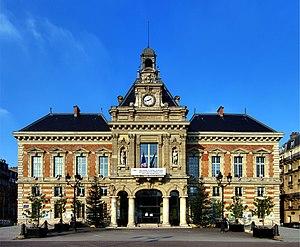
La mairie du XIXème arrondissement de Paris, construite entre 1876 et 1878 par l'architecte Gabriel Davioud.
La mairie du 19ᵉ arrondissement de Paris est le bâtiment qui héberge les services municipaux du 19ᵉ arrondissement de Paris, en France.
La rue Manin est une voie située dans les quartiers du Combat et d'Amérique du 19ᵉ arrondissement de Paris, en France.
Cet article recense les mairies d'arrondissement de Paris, en France.